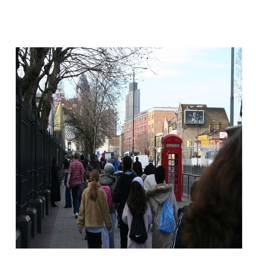
a city is quite a deprived area , but it is still fairly close to the city -- which you can see in the background there ~ ~